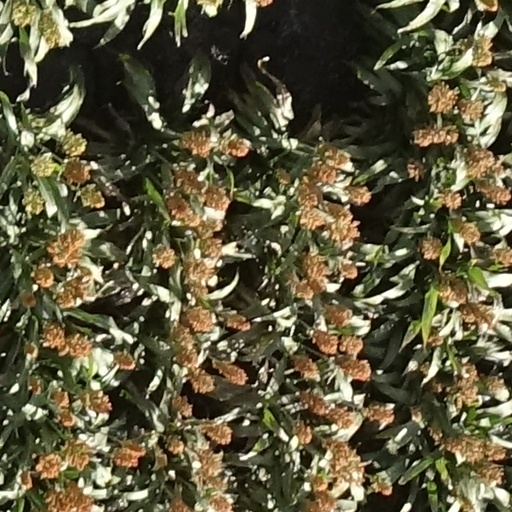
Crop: sorghum